FS Class 740

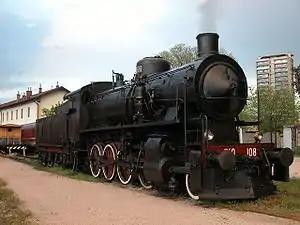
FS locomotive 740.108 in 2005

The Ferrovie dello Stato (FS; Italian State Railways) Class 740 is a class of 2-8-0 'Consolidation' steam locomotives.